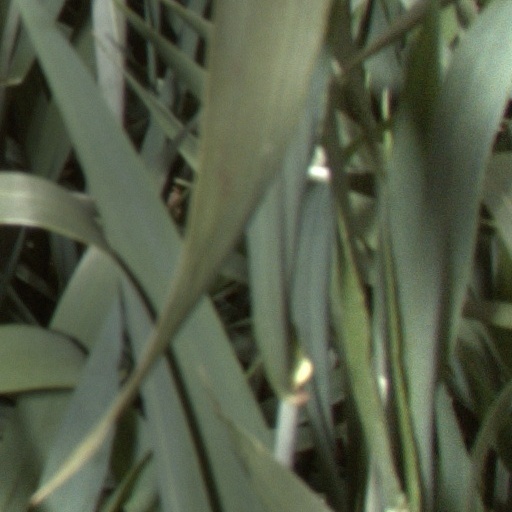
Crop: wheat